Maudslay, Sons and Field

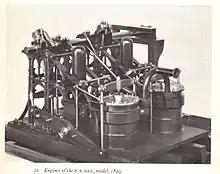

Maudslay, Sons and Field was an engineering company based in Lambeth, London.